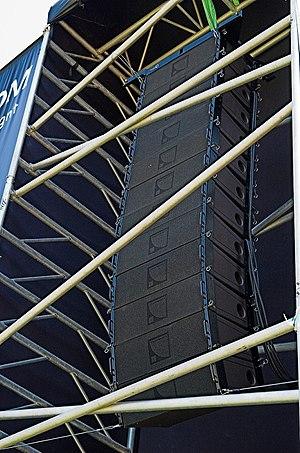
Line array dV-DOSC fabriqué par L-Acoustics
Un line array est un système de sonorisation constitué d'un réseau d’ enceintes acoustiques à une seule dimension, permettant la sonorisation de spectacles de grande envergure, en diffusant le son à forte puissance sur une longue portée.